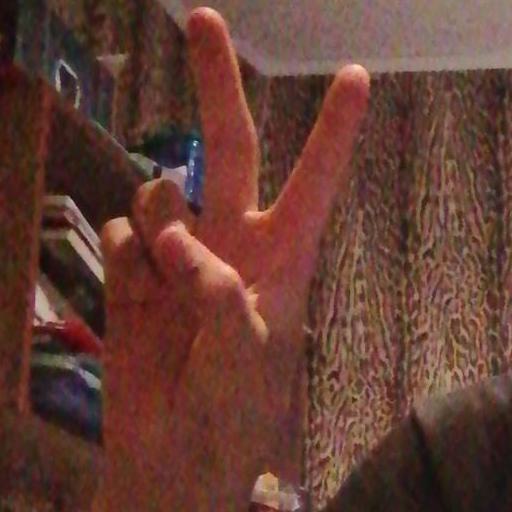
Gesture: peace